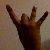
The image shows a hand gesture representing the number 8 in Indian Sign Language.